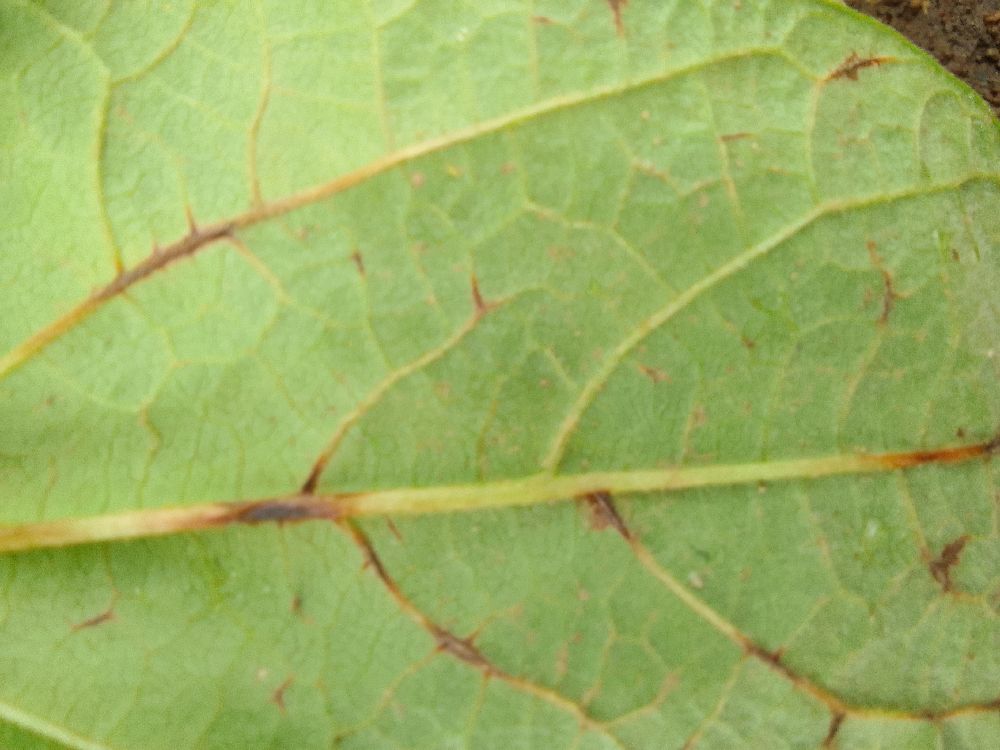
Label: anthracnose